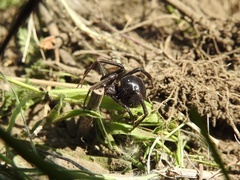
Species: Lactrodectus_hesperus